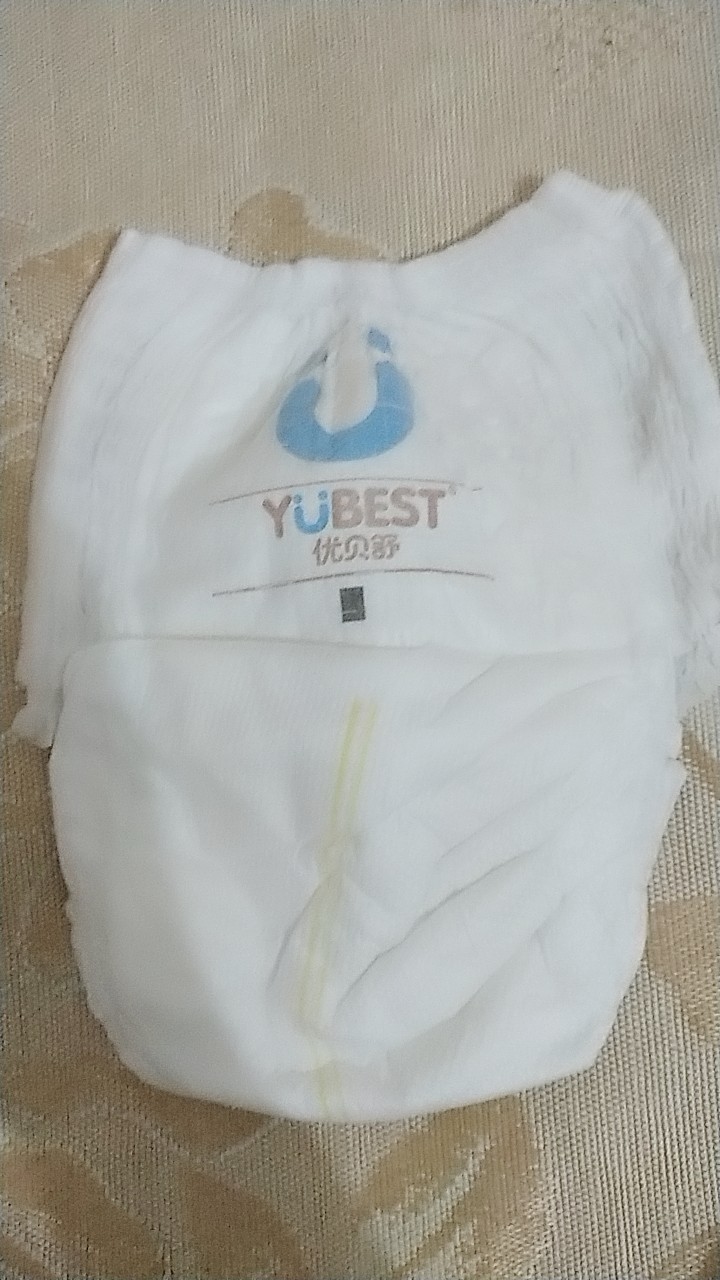
Label: trash